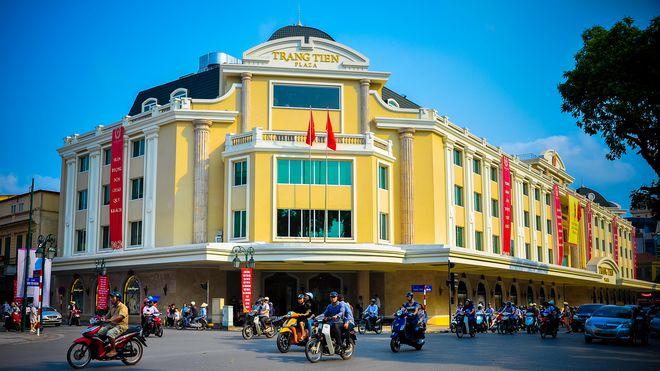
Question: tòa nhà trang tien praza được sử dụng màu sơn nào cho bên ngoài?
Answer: nước sơn màu vàng